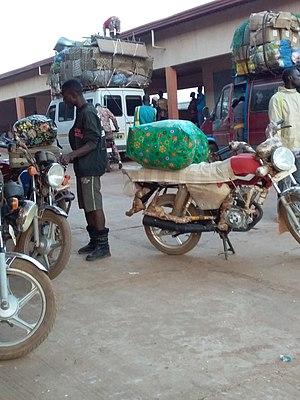
Gare de kankan This is an image with the theme ""Africa on the Move or Transport"" from: Guinea"
Kankan est par sa population la deuxième ville de la République de Guinée, après la capitale Conakry, et la plus grande pour ce qui est de la surface. Elle fait partie de la région de la Haute-Guinée. Elle est capitale de la région de Kankan et chef-lieu de la préfecture de Kankan.